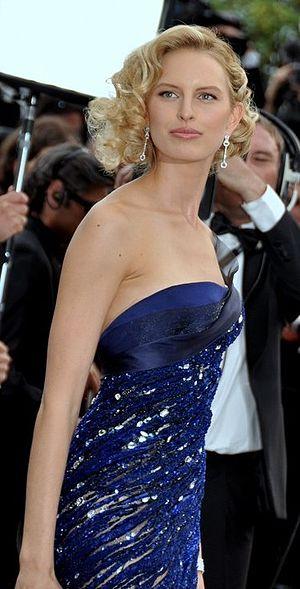
Karolína Kurková, née le 28 février 1984 à Děčín, en Tchécoslovaquie, est un mannequin et une actrice tchèque. Elle est principalement connue pour avoir été un Ange de la marque de lingerie Victoria's Secret de 2005 à 2008.